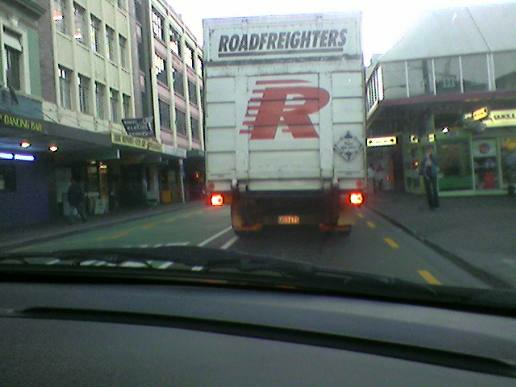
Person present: No